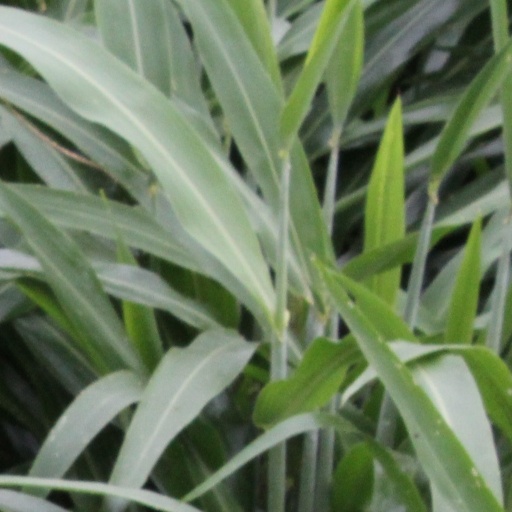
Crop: sorghum